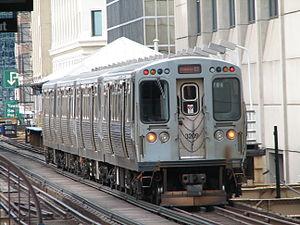
Le métro de Chicago est un réseau de transport en commun ferré qui dessert une grande partie de la ville de Chicago et de sa proche agglomération, il est principalement connu pour une de ses particularités : il est en grande partie aérien.